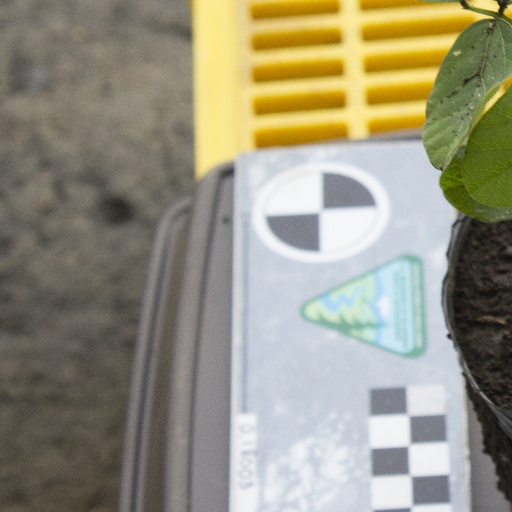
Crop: soybean